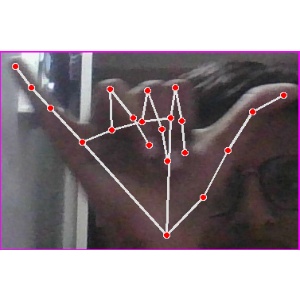
अक्षर: य